Hugh Mesibov

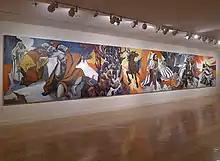
Hugh Mesibov's Book of Job Mural Exhibit at the Yeshiva University Museum (2016-2017)

By the 1980s, Mesibov restored his long abiding interest in pastoral and seasonal themes using primarily watercolors, of which he produced two major series, the “Pond” and “Sunroom” series. During the 1990s, he restarted experimenting with new techniques in print-making using various pigments, papers and adhesives.